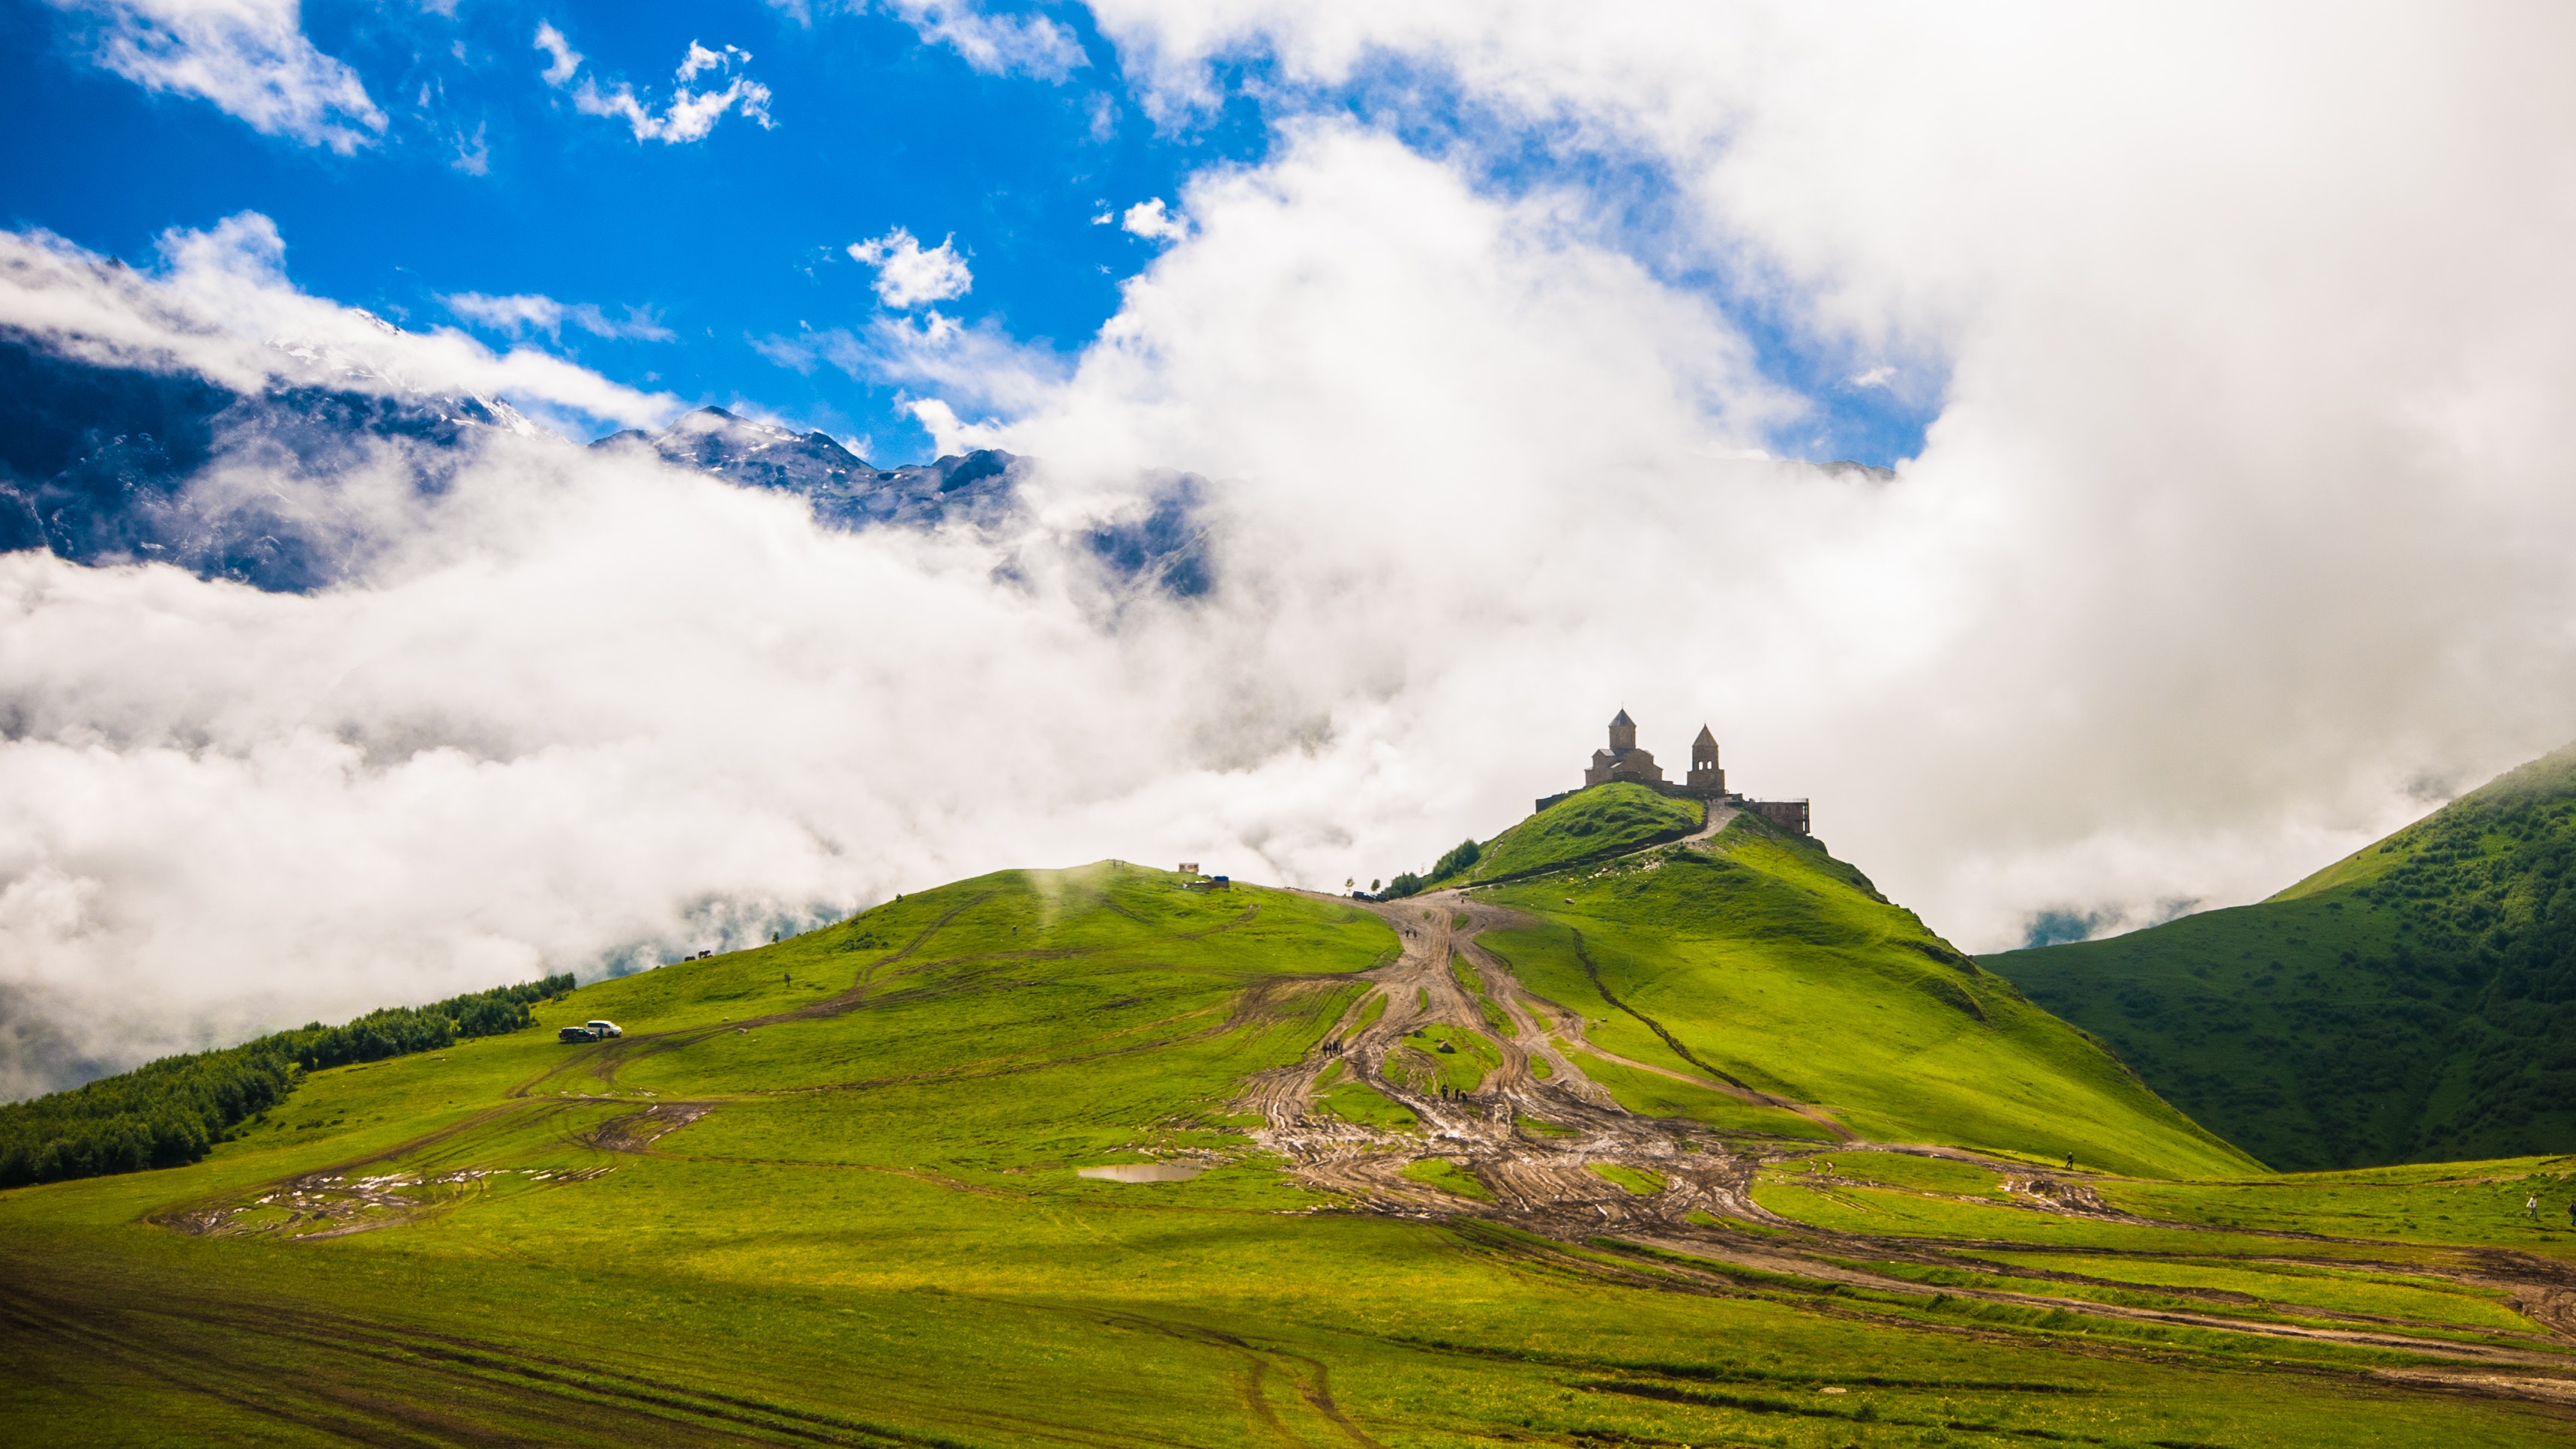
mountainous landforms, highland, sky, mountain, grassland, nature, green, natural landscape, cloud, hill, mountain range, pasture, grass, fell, wilderness, hill station, alps, cumulus, meadow, landscape, ridge, tree, mount scenery, atmosphere, slope, summit, rural area, plain, valley, meteorological phenomenon, mountain pass, plant, massif, terrain, road, wildflower, tourism